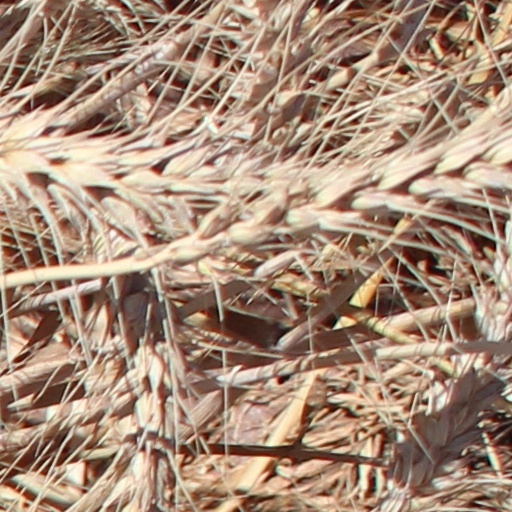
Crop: wheat